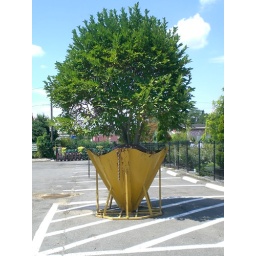
tree in a basket